Josephine Bracken

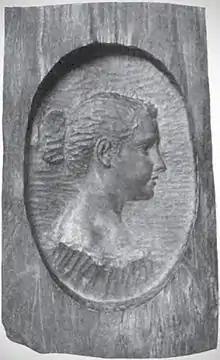
A carving of Josephine by Jose Rizal

Following Rizal's death, Bracken joined revolutionary forces in Cavite province, where she took care of sick and wounded soldiers, boosting their morale, and helping operate reloading jigs for Mauser cartridges at the Imus Arsenal under revolutionary general Pantaleón García. Imus was under threat of recapture, so Bracken, making her way through the thicket and mud, moved with the operation to the Cavite mountain redoubt of Maragondon. She witnessed the Tejeros Convention on March 22, 1897, before returning to Manila, and was later summoned by the Spanish Governor-General, who threatened her with torture and imprisonment if she did not leave the colony. Owing, however, to her adoptive father's American citizenship, she could not be forcibly deported, but Bracken voluntarily returned to Hong Kong upon the advice of the American consul in Manila.